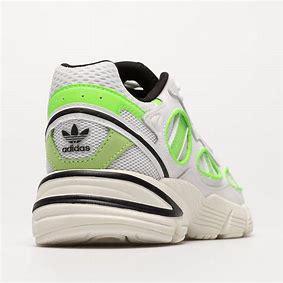
Brand: Adidas
Model: Astir